Question: Please indicate a possible affordance area of hold_book that can be used for holding
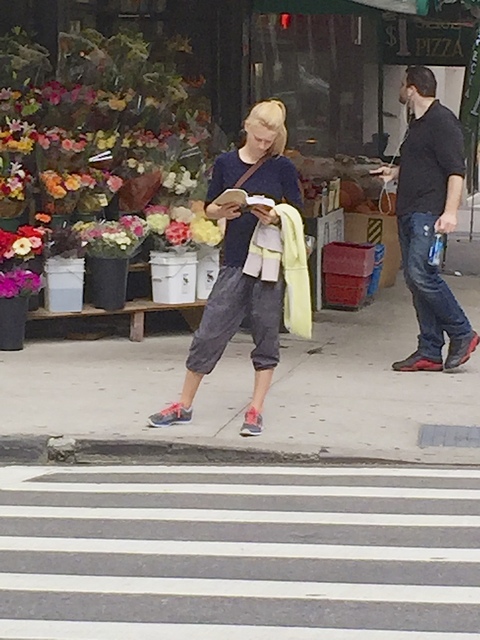
Answer: [208.421, 186.667, 275.789, 214.737]